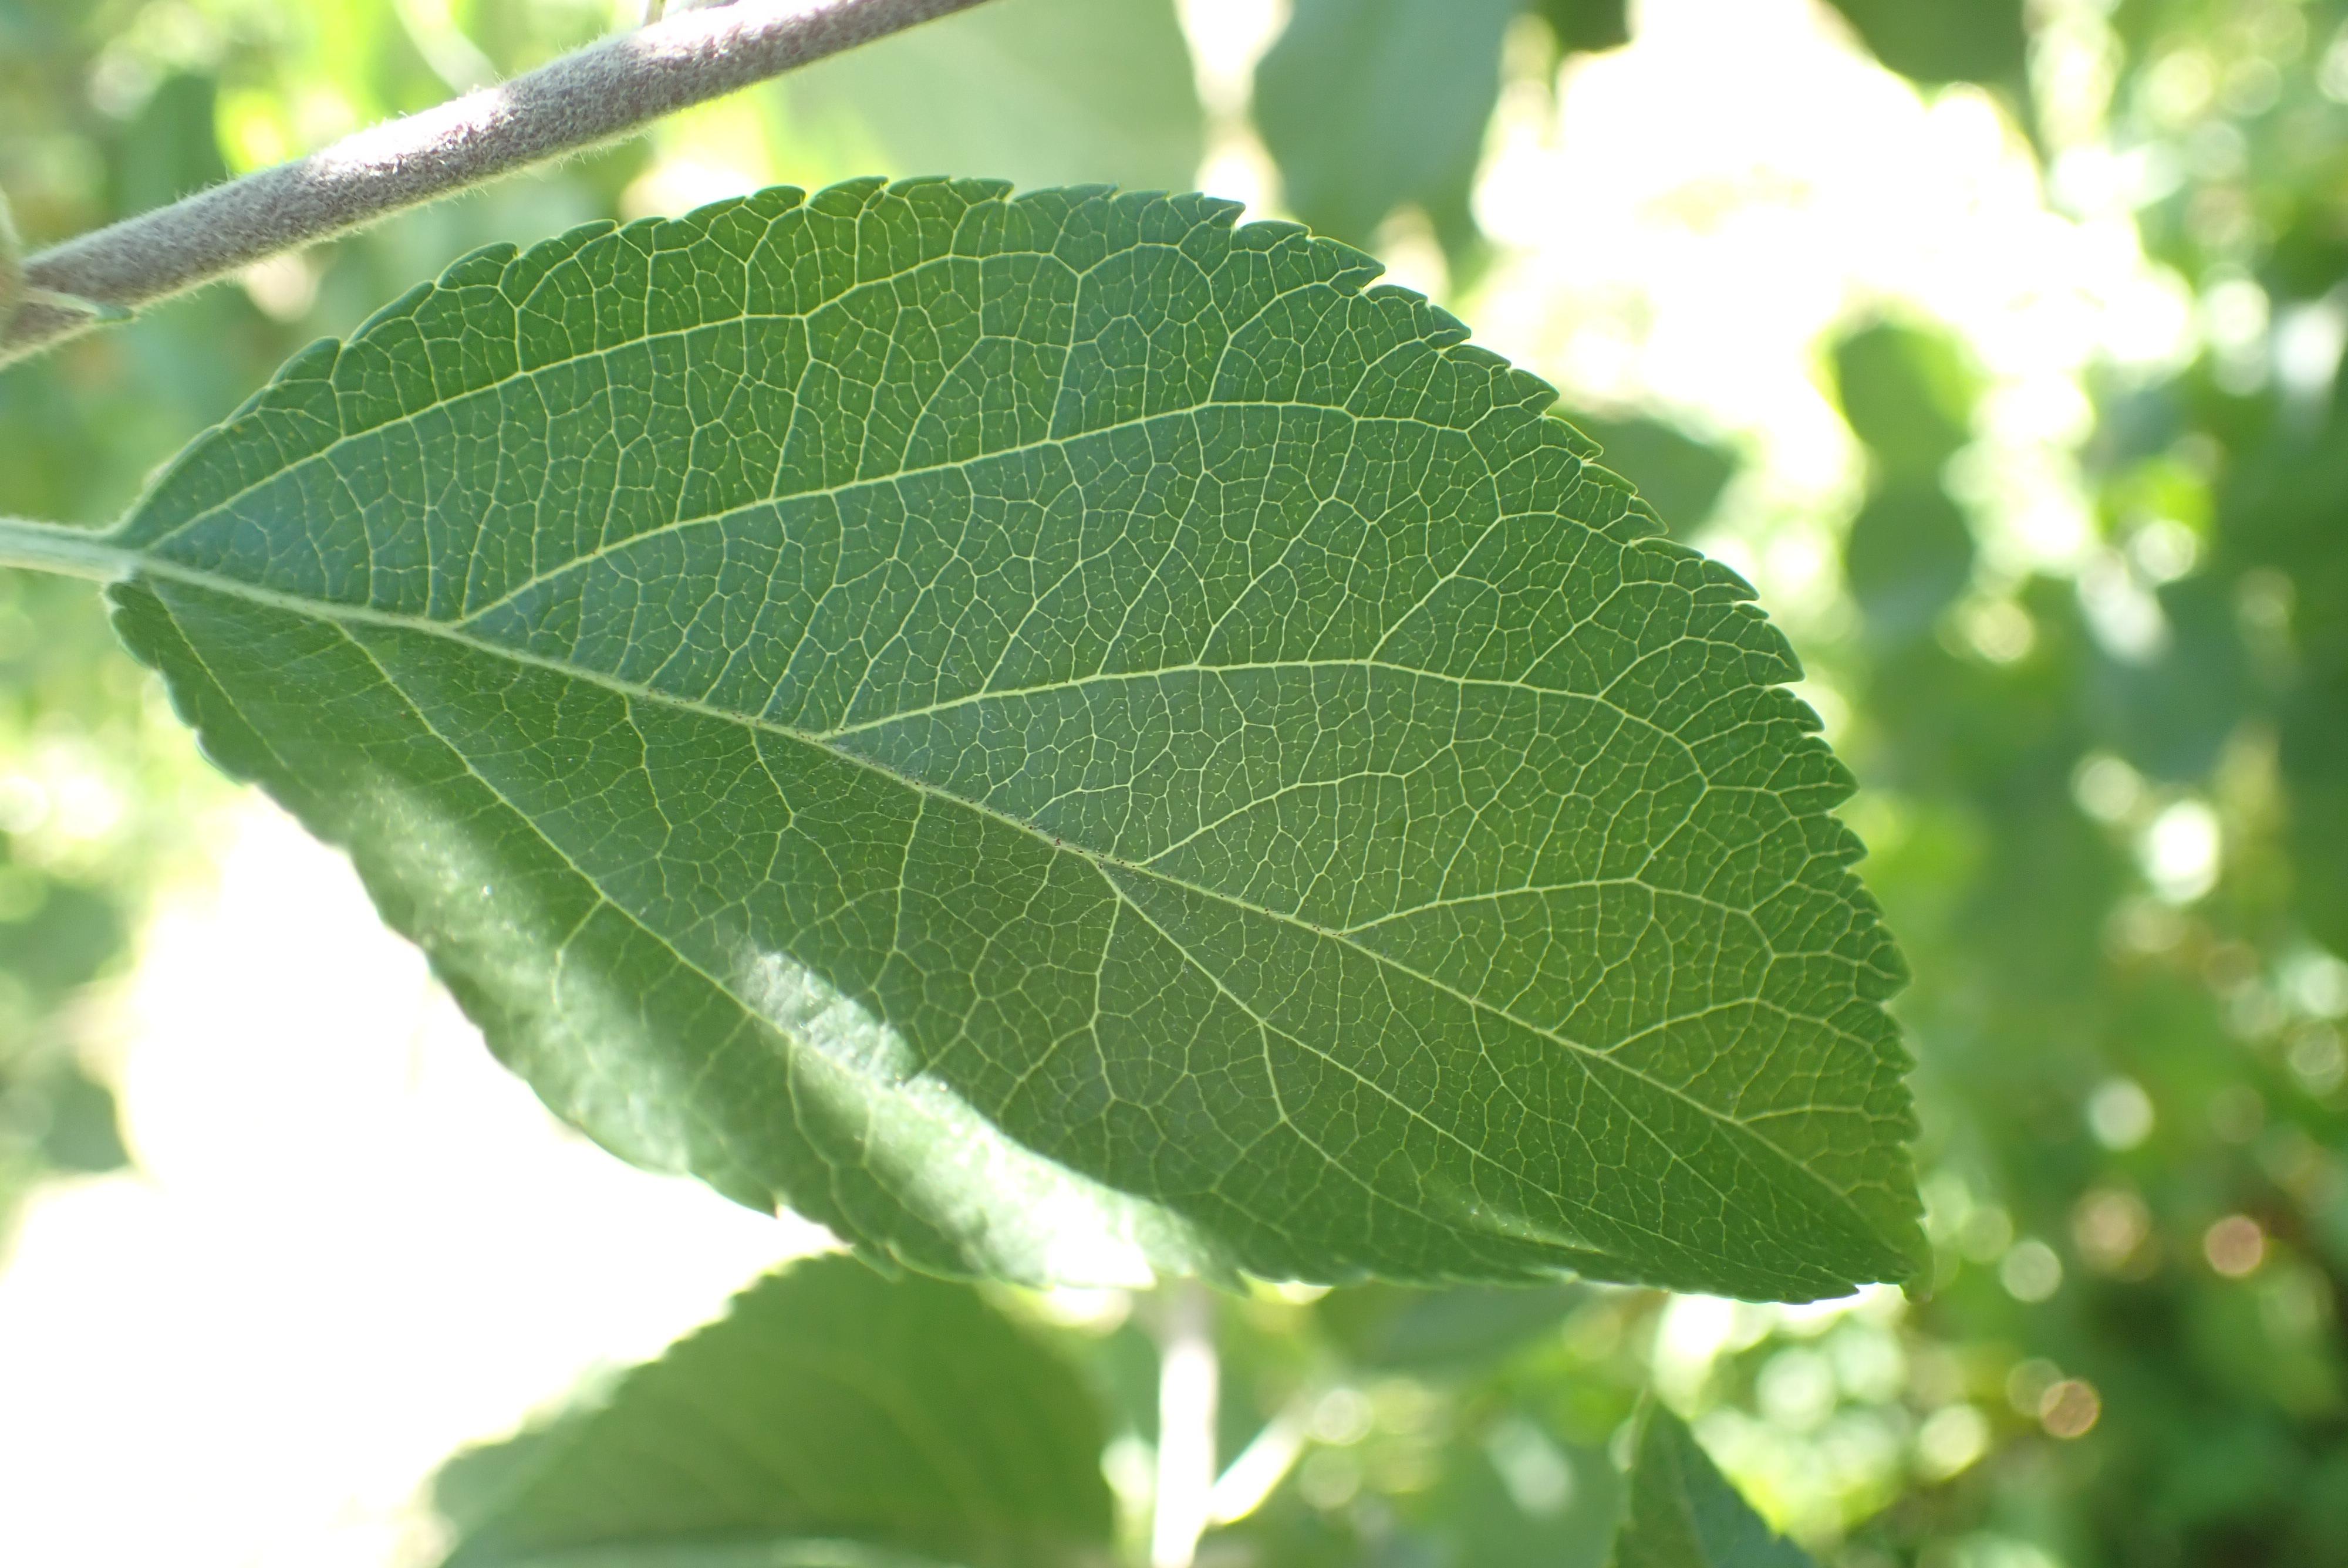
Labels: healthy